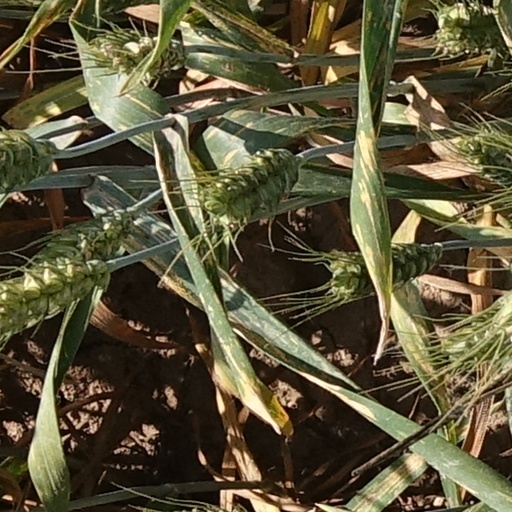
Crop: wheat